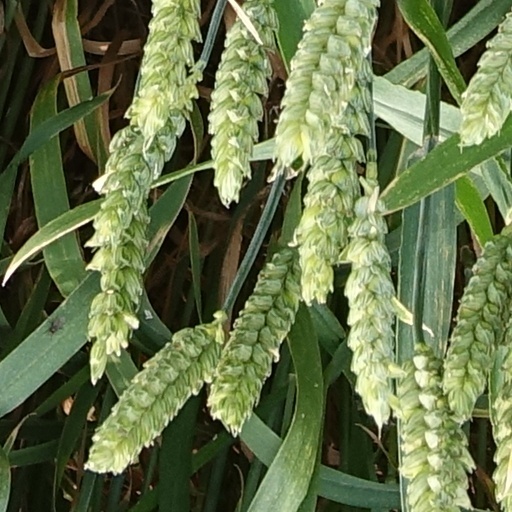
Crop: wheat